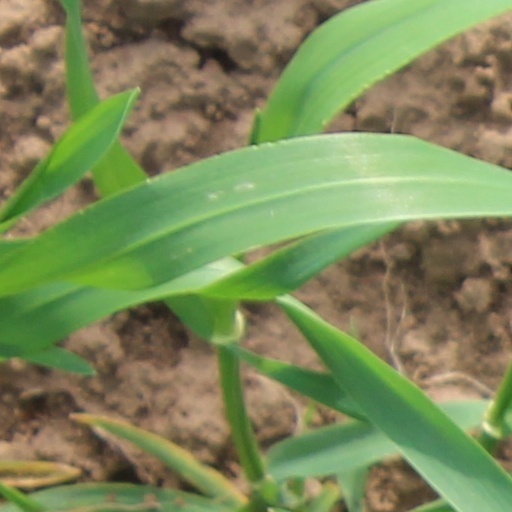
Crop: wheat